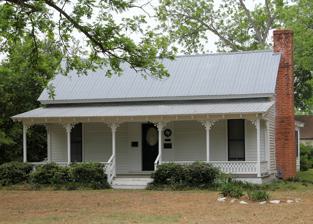
Building: Jenkins House (Bastrop, Texas)
Country: United States of America
Year built: 1880
Historic house in Texas, United States United States historic place Jenkins House U.S. National Register of Historic Places Recorded Texas Historic Landmark Jenkins House in 2011 Jenkins House Show map of Texas Jenkins House Show map of the United States Location 1710 Main St., Bastrop, Texas Coordinates 30°7′8″N 97°19′14″W / 30.11889°N 97.32056°W / 30.11889; -97.32056 Area less than one acre Built 1830 ( 1830 ) Architect Ed & John Jenkins Architectural style Late Victorian , Symmetrical Victorian MPS Bastrop Historic and Architectural MRA NRHP reference No. 78003299 RTHL No. 9201 Significant dates Added to NRHP December 22, 1978 Designated RTHL 1964 The Jenkins House is a historic home in Bastrop, Texas . It was built about 1836 for Sarah Jenkins. Her first husband was killed by Indians . Her second was killed at the Battle of the Alamo . The Jenkins House started as a single-room log cabin and then was enlarged to a two-room log cabin with a " dog-trot " between rooms. A kitchen and dining "ell" was added in subsequent years, and finally, the dog-trot opening was enclosed as a hall, the house sided with clapboard , and a porch running the length of the building added to create its present Victorian appearance. The house was designated a Recorded Texas Historic Landmark in 1964. It was listed on the National Register of Historic Places on December 22, 1978. See also National Register of Historic Places portal Texas portal National Register of Historic Places listings in Bastrop County, Texas Recorded Texas Historic Landmarks in Bastrop County References